Utica greens

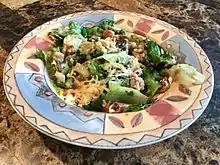

Utica greens is an Italian American dish made of escarole sauteed with garlic and olive oil. Most recipes include hot cherry peppers, pecorino cheese, bread crumbs, prosciutto or another cured meat, and sometimes chicken broth. In the 1980s, Italian restaurants in Utica, New York began serving this variation on traditional Sicilian and Southern Italian sauteed greens; the dish has since spread to other cities in the United States. Other variations include greens with potatoes, romaine, kale, Swiss chard, and pignoli nuts.